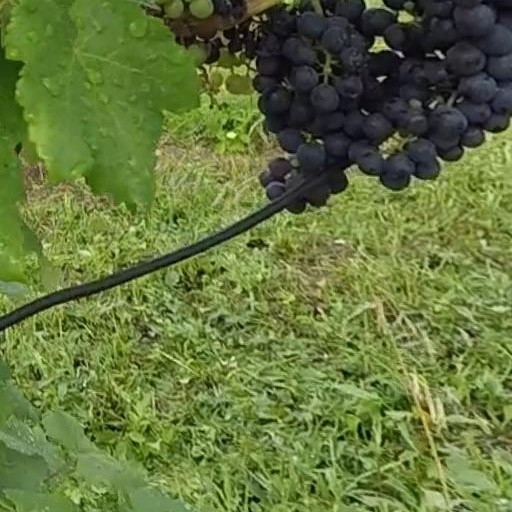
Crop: grape